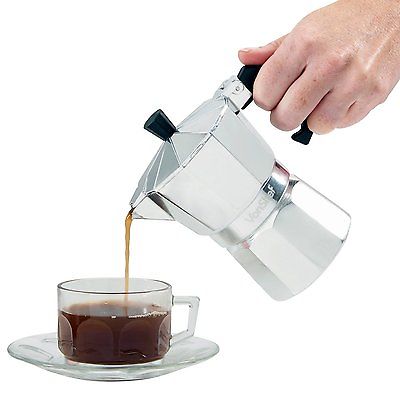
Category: coffee maker